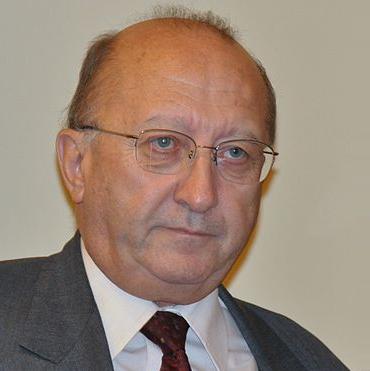
Age: 64